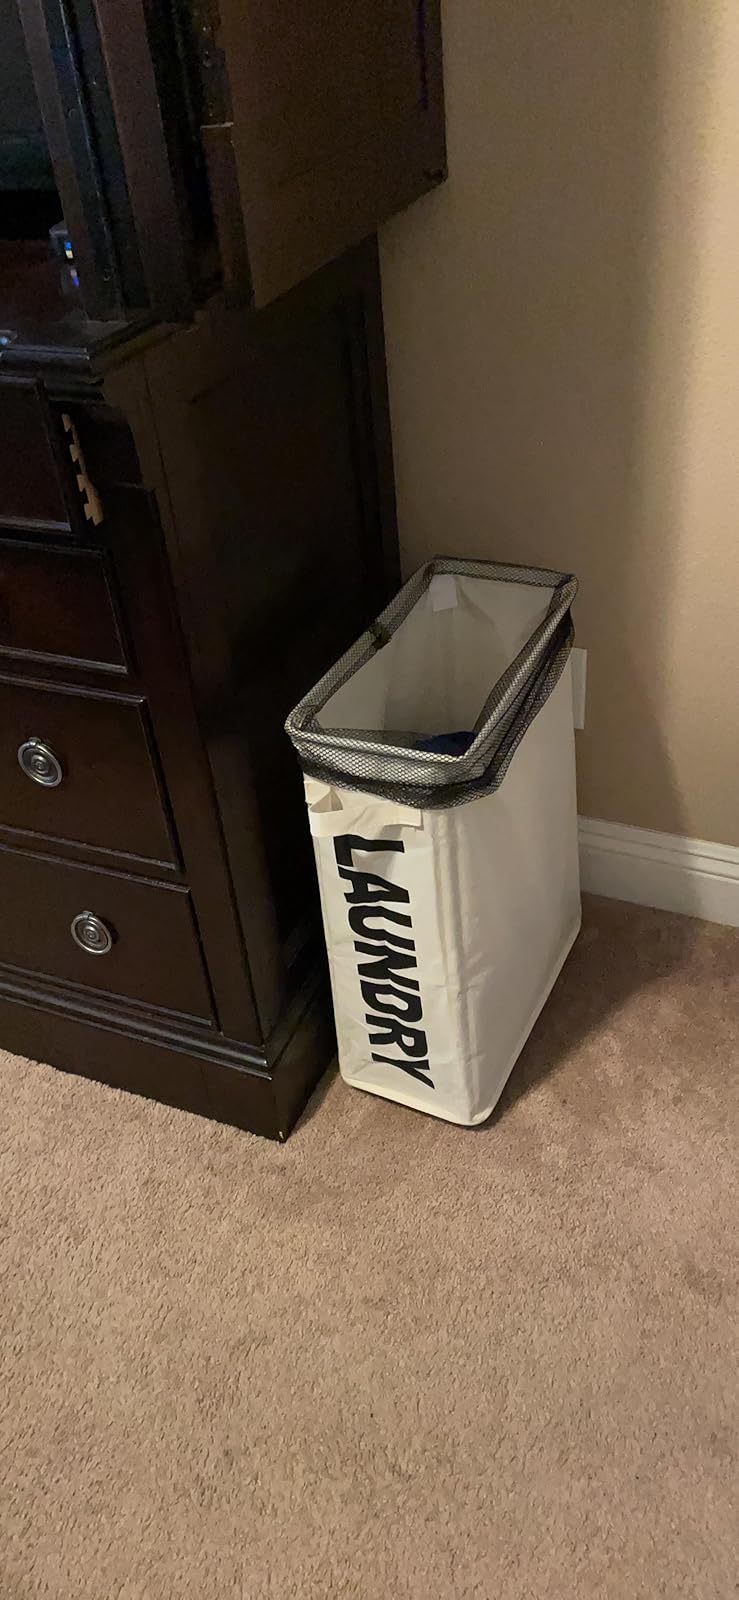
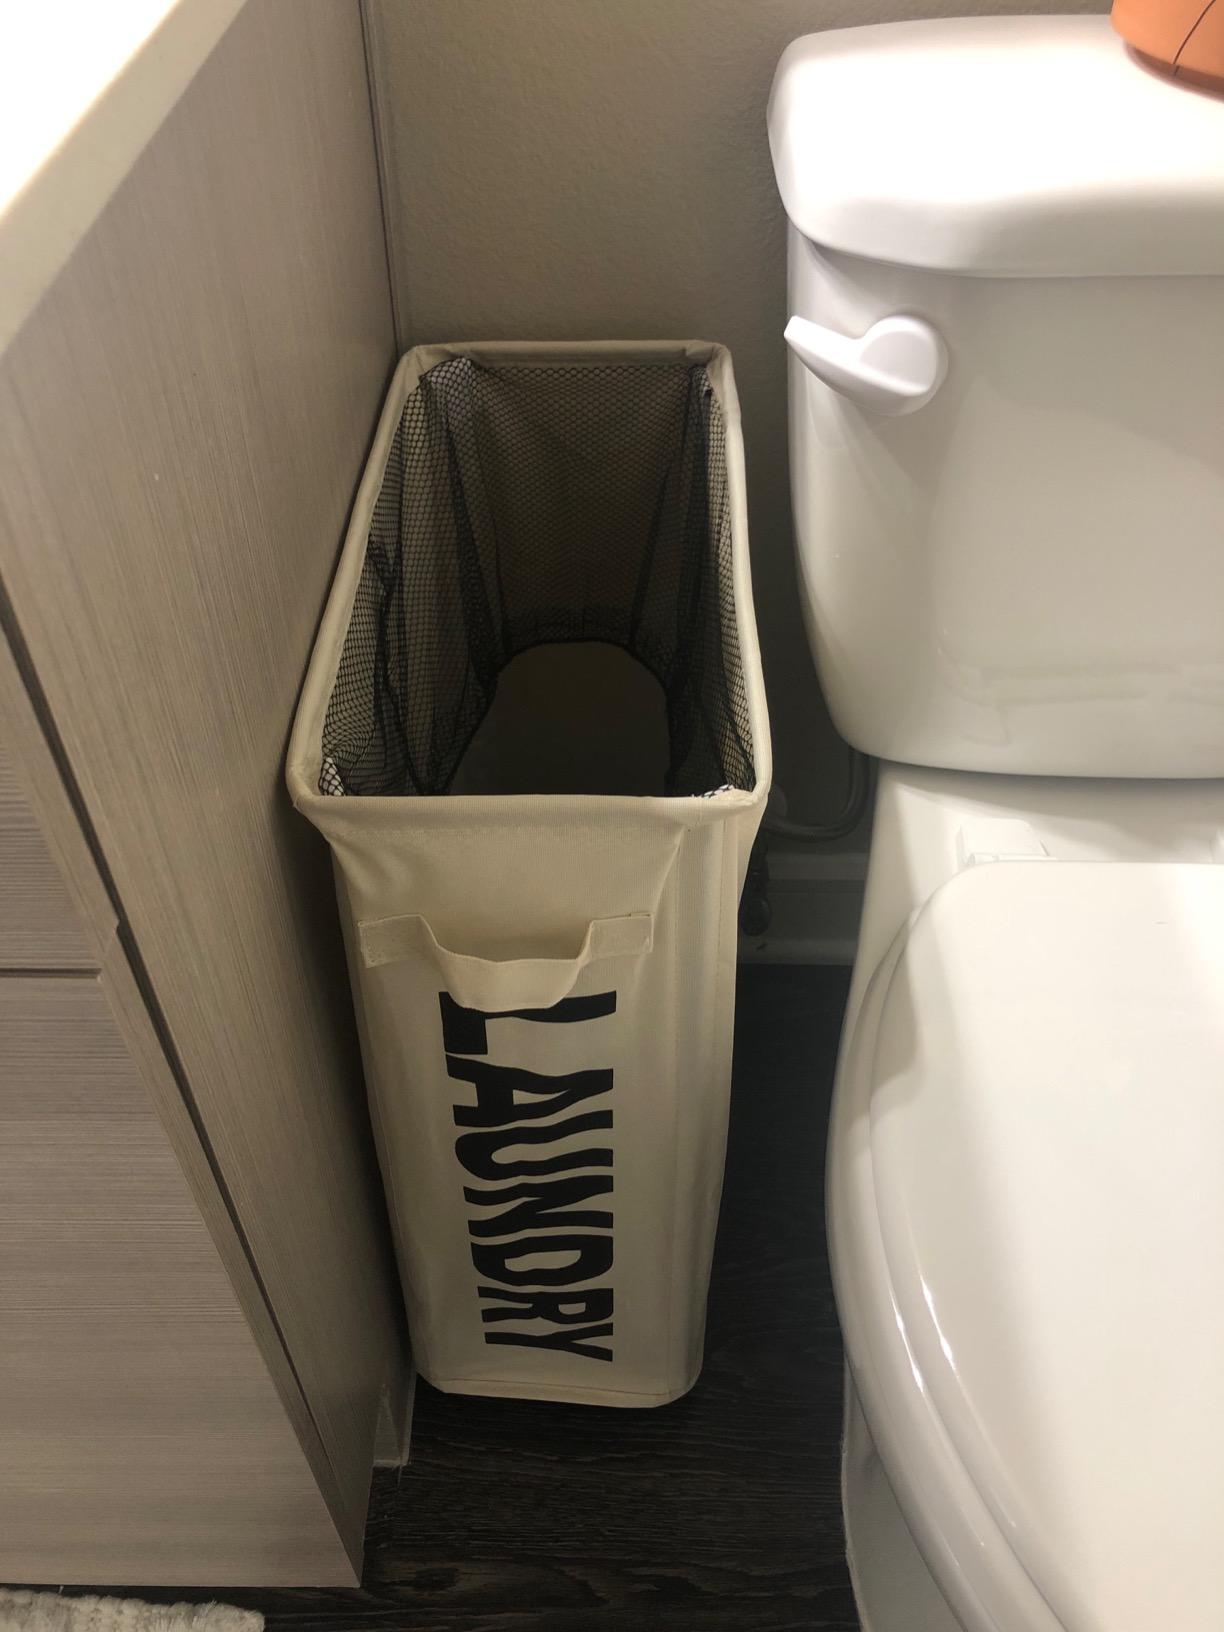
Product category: items_hamper
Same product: yes